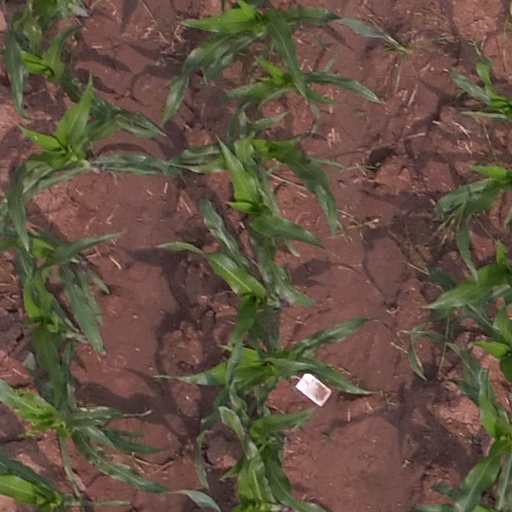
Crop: maize; corn